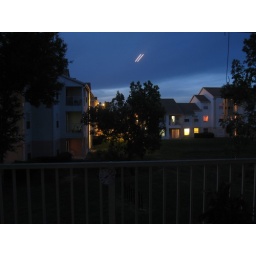
the streak in the sky is a plane flying through my picture :)